Art Rooney

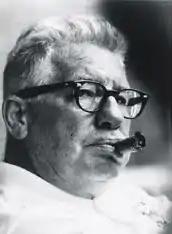
Image of Rooney from "BELIEVE" posters

Arthur Joseph Rooney Sr. (January 27, 1901 – August 25, 1988), often referred to as "the Chief", was an American professional football executive. He was the founding owner of the Pittsburgh Steelers, an American football franchise in the National Football League (NFL), from 1933 until his death. Rooney is a member of the Pro Football Hall of Fame, was an Olympic qualifying boxer, and was part or whole owner in several track sport venues and Pittsburgh area pro teams. He was the first president of the Pittsburgh Steelers from 1933 to 1974, and the first chairman of the team from 1933 until his death in 1988.